Rautatalo

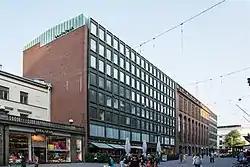
Rautatalo pictured in 2013

Rautatalo (Swedish: "Järnhuset") is an office building in central Helsinki, Finland, completed in 1955, and notable for having been designed by the Finnish architect Alvar Aalto.